Badman's Country

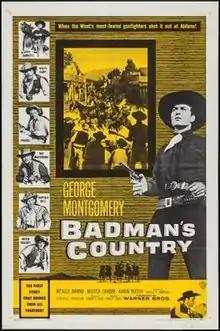
Theatrical release poster

Badman's Country is a 1958 American Western film directed by Fred F. Sears and written by Orville H. Hampton. The film stars George Montgomery.